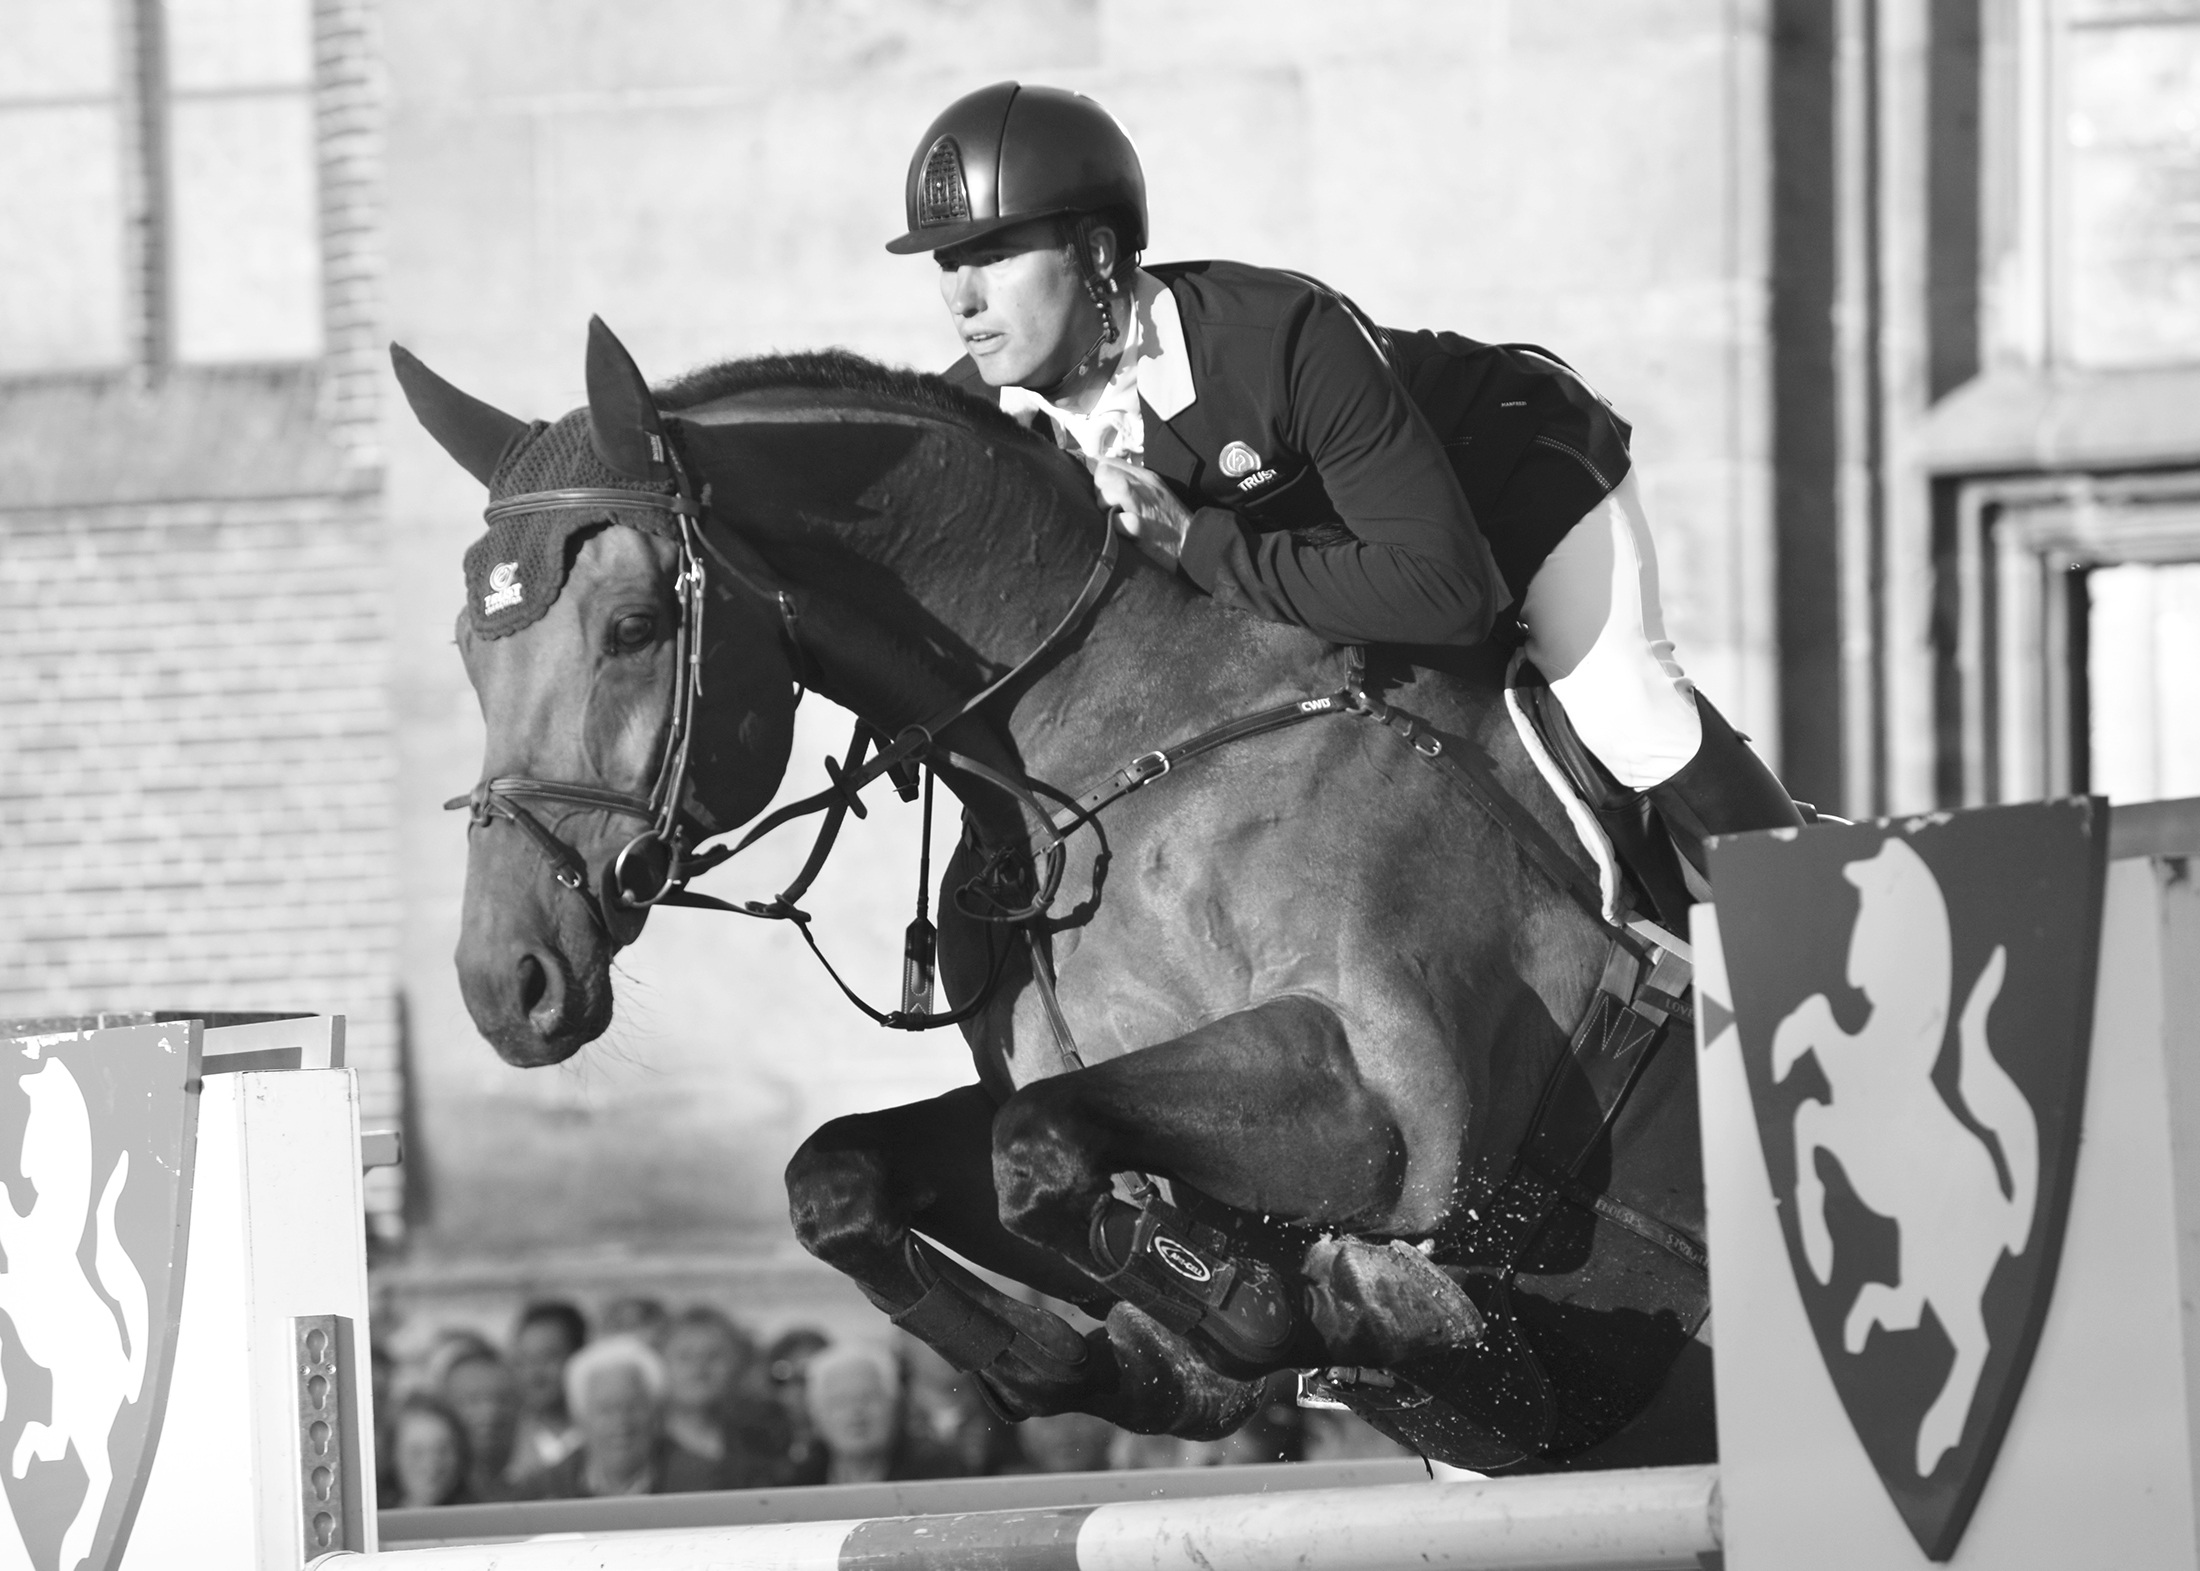
man, person, black and white, jump, jumping, horse, stallion, monochrome, black white, equestrian, sports, jockey, equestrianism, moons, monochrome photography, man on horseback, horse jumping, image man on horseback, horse like mammal, human action, animal sports, english riding, equestrian sport